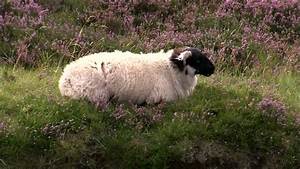
Label: sheep